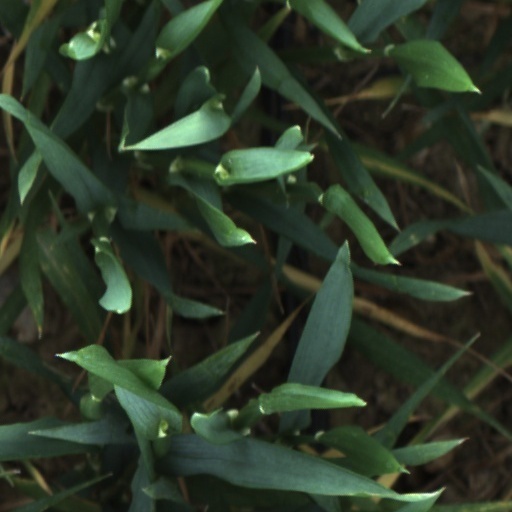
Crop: wheat